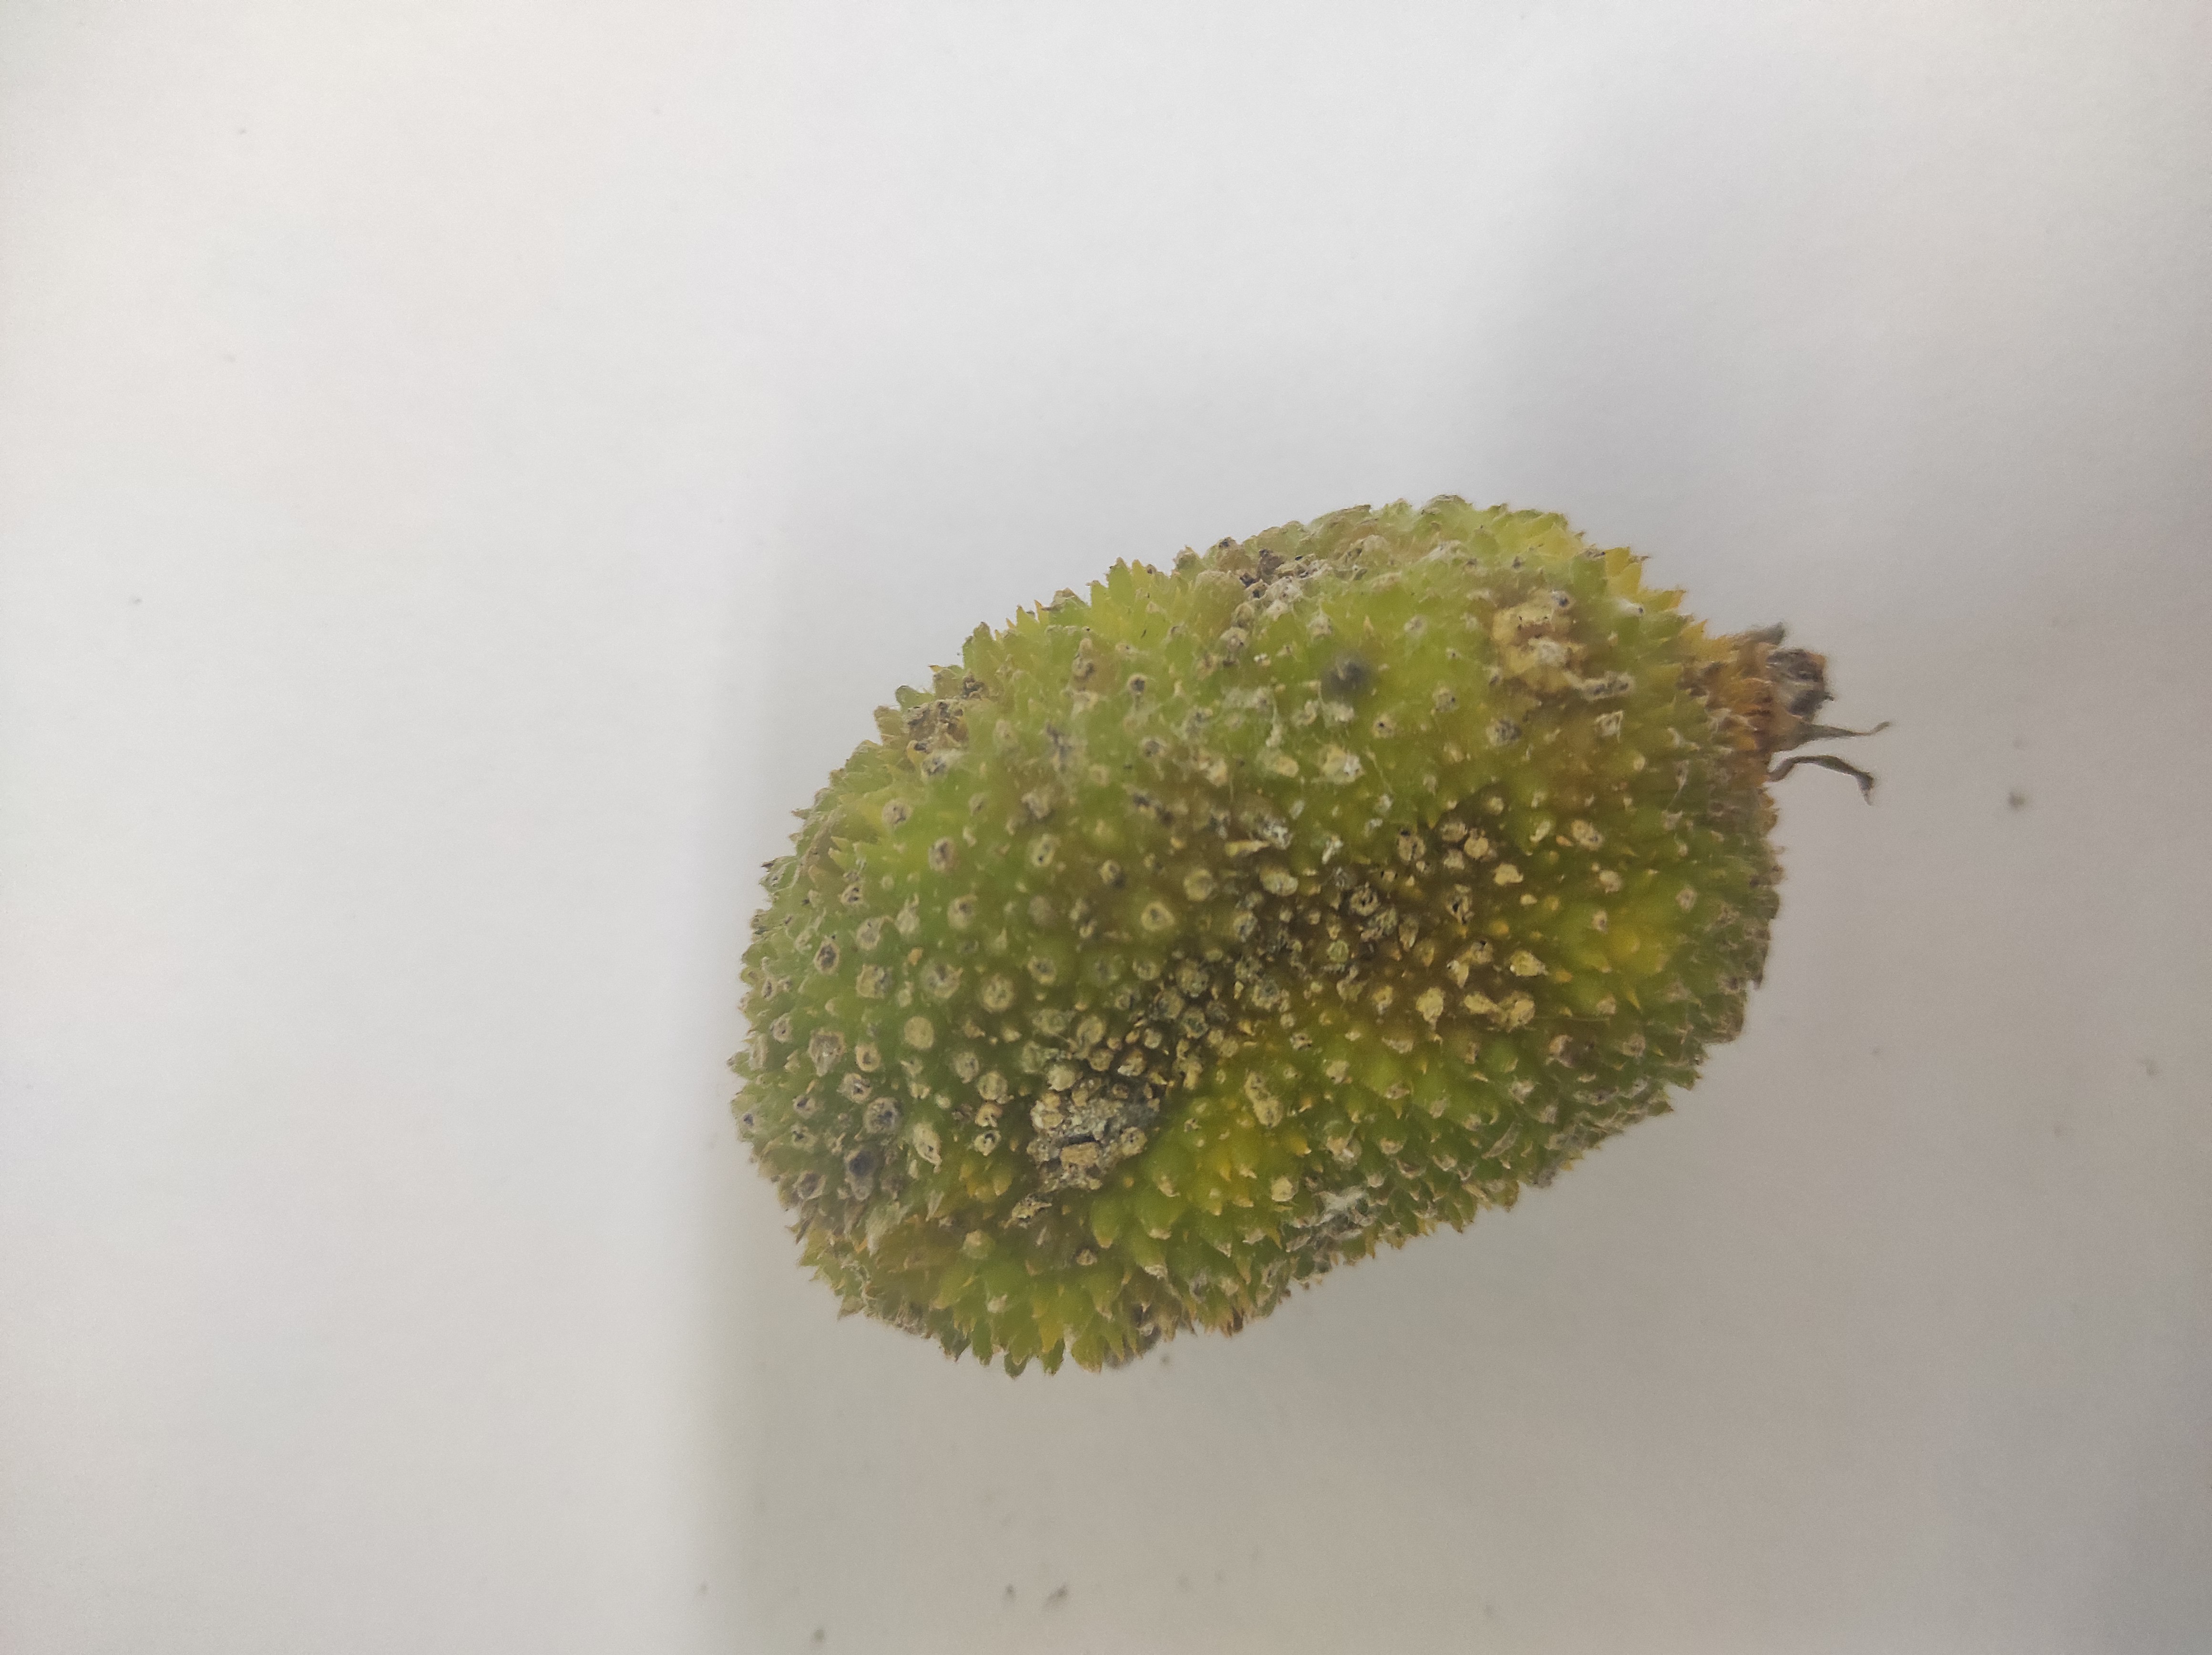
Crop: Spiny Gourd
Condition: Damaged